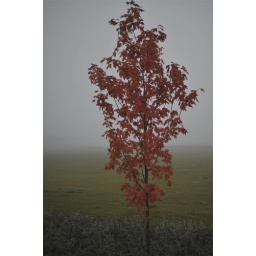
The tree seemed to stand out against the dark green grass. We can't stop it now....fall is coming/here.